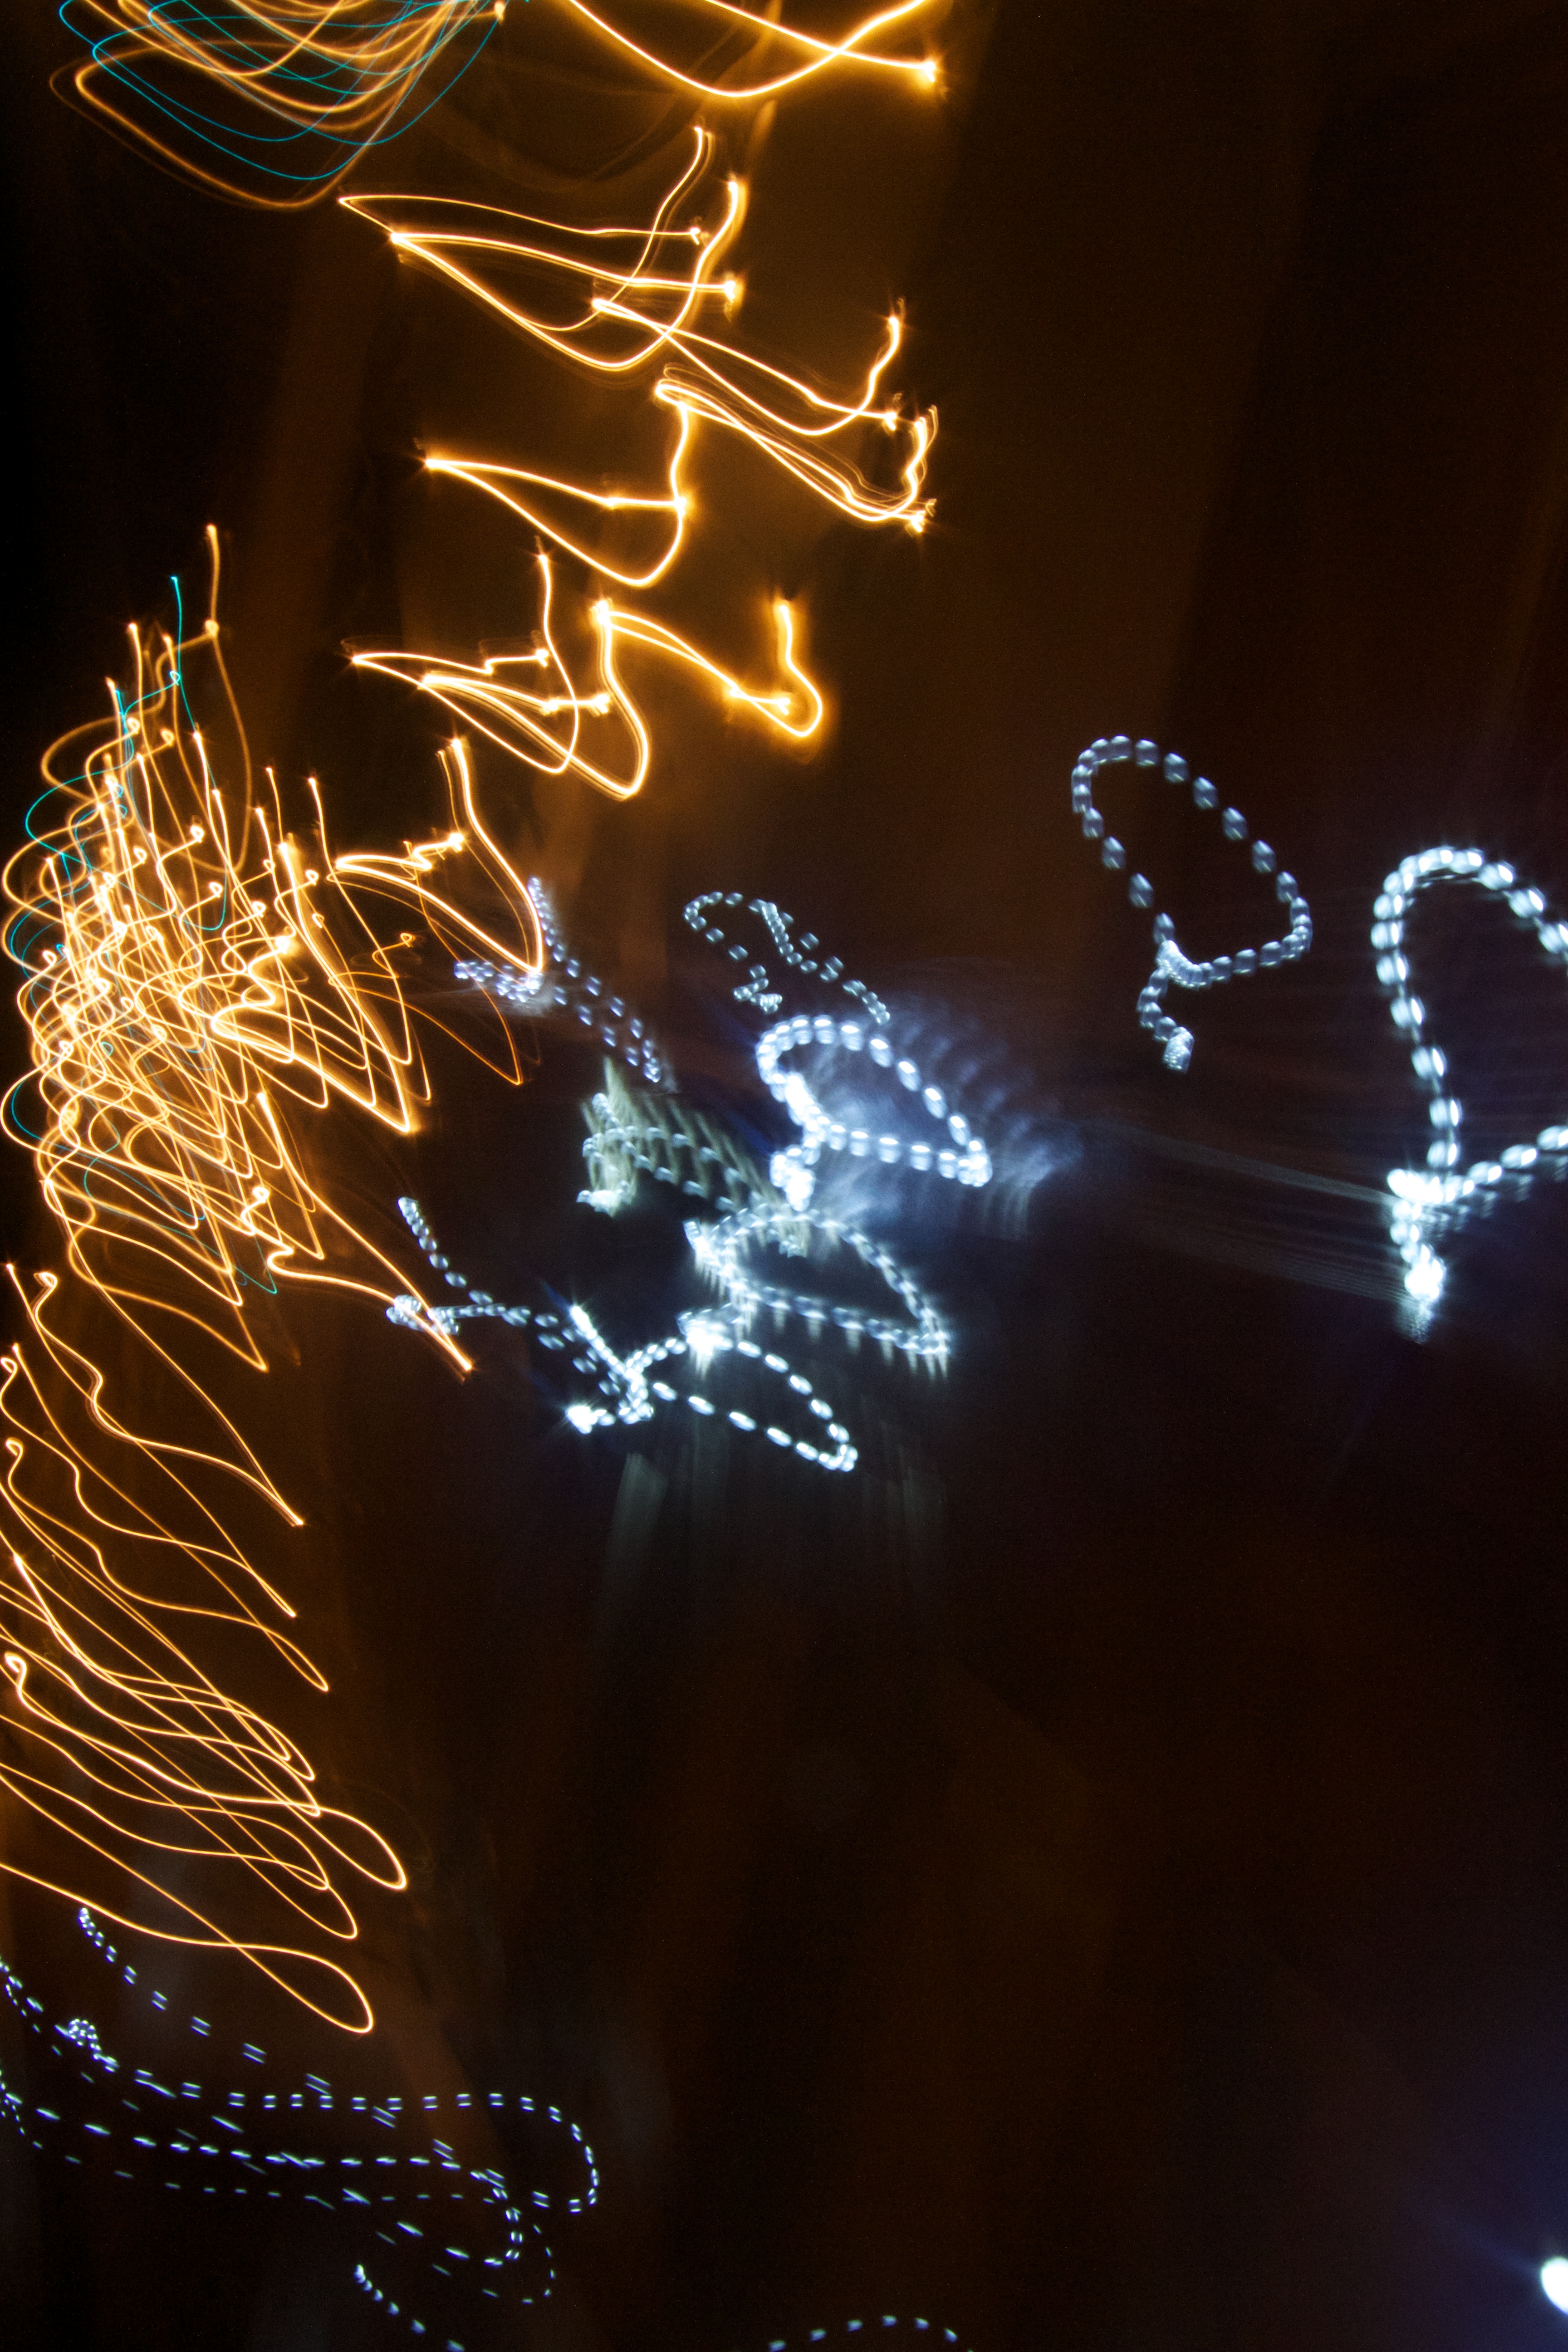
light, night, recreation, sparkler, darkness, christmas decoration, lightpainting, fireworks, event, christmas lights, outdoor recreation